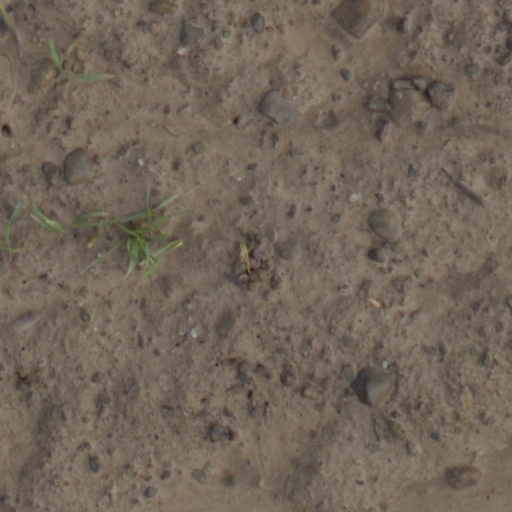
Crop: wheat